Jesus Video

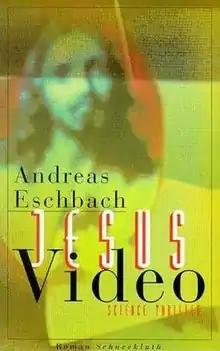
First edition cover

Jesus Video is a 1998 novel by German writer Andreas Eschbach. Its plot revolves around the search for a hidden video camera that is believed to hold digital footage of Jesus made by a time traveller.